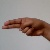
The image shows a hand gesture representing the letter 'H' in Indian Sign Language.